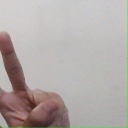
अक्षर: ऐ